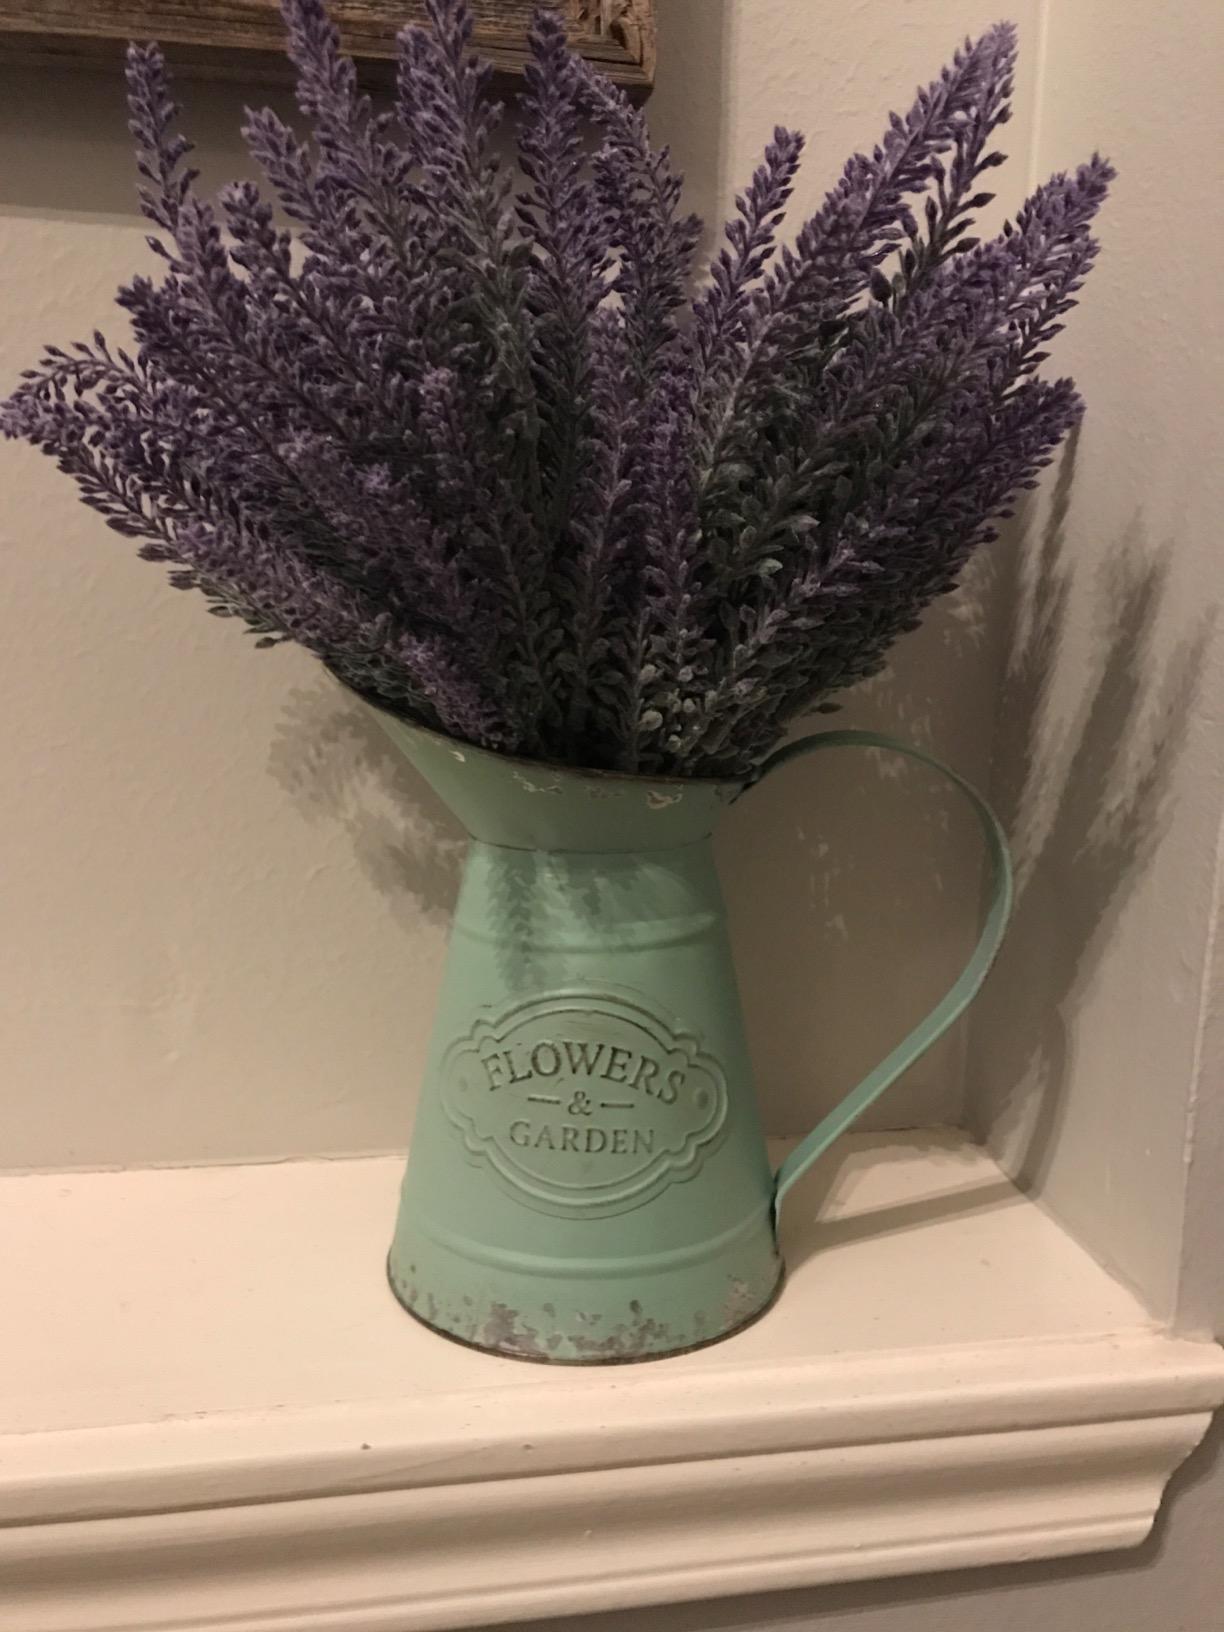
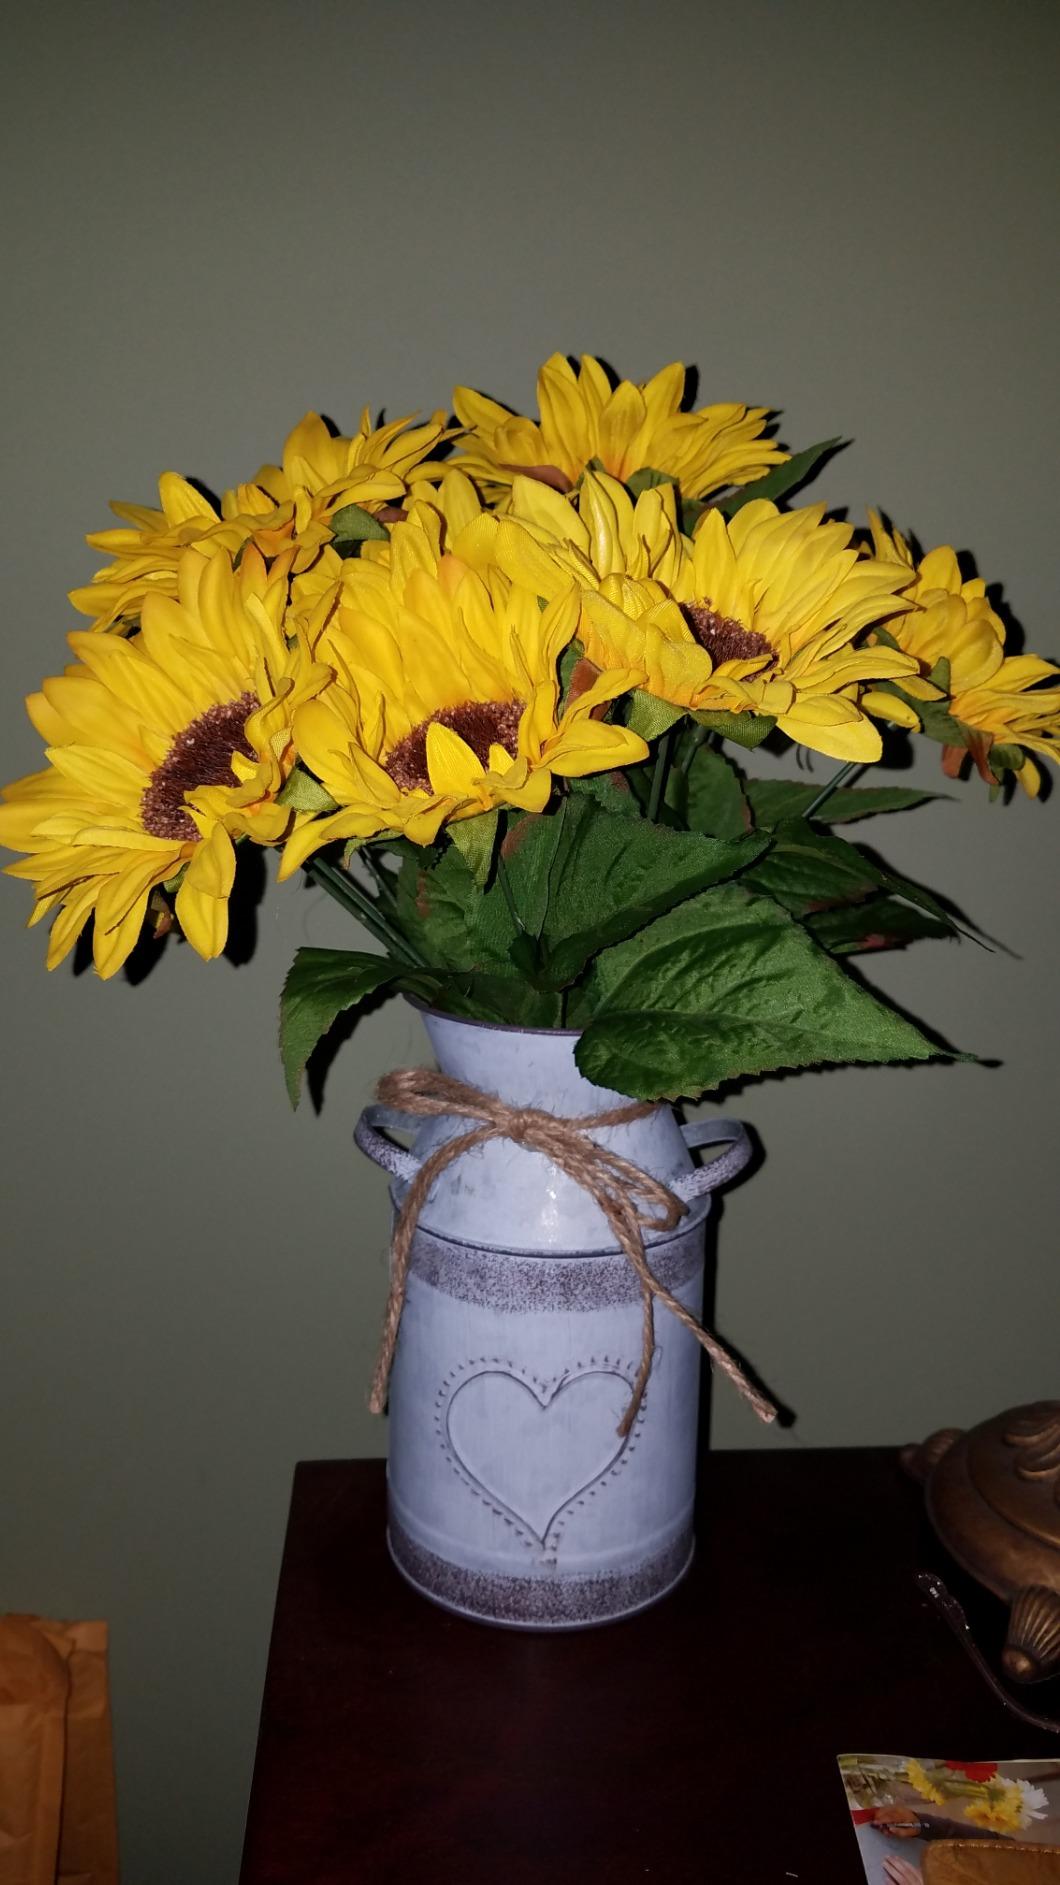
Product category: vase
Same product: no